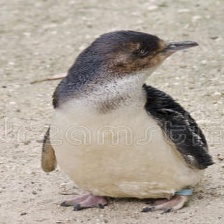
Species: FAIRY PENGUIN
Scientific name: EUDYPTULA MINOR
ImageNet parent category: king_penguin